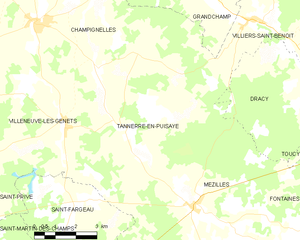
Carte des communes françaises Tannerre-en-Puisaye